Seasteading

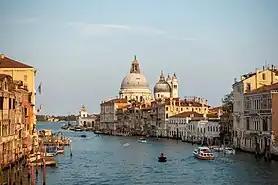
Venice, while built on stilts, has been identified as an early example of seasteading, not only as a long standing maritime settlement, but also as the center of the historic independent state of the Republic of Venice.

Historic inspiration for seasteading includes Venice, which while built on stilts like similar settlements to its North, East or South, is not only a long-standing maritime settlement, but also center of the historic independent state of the Republic of Venice.